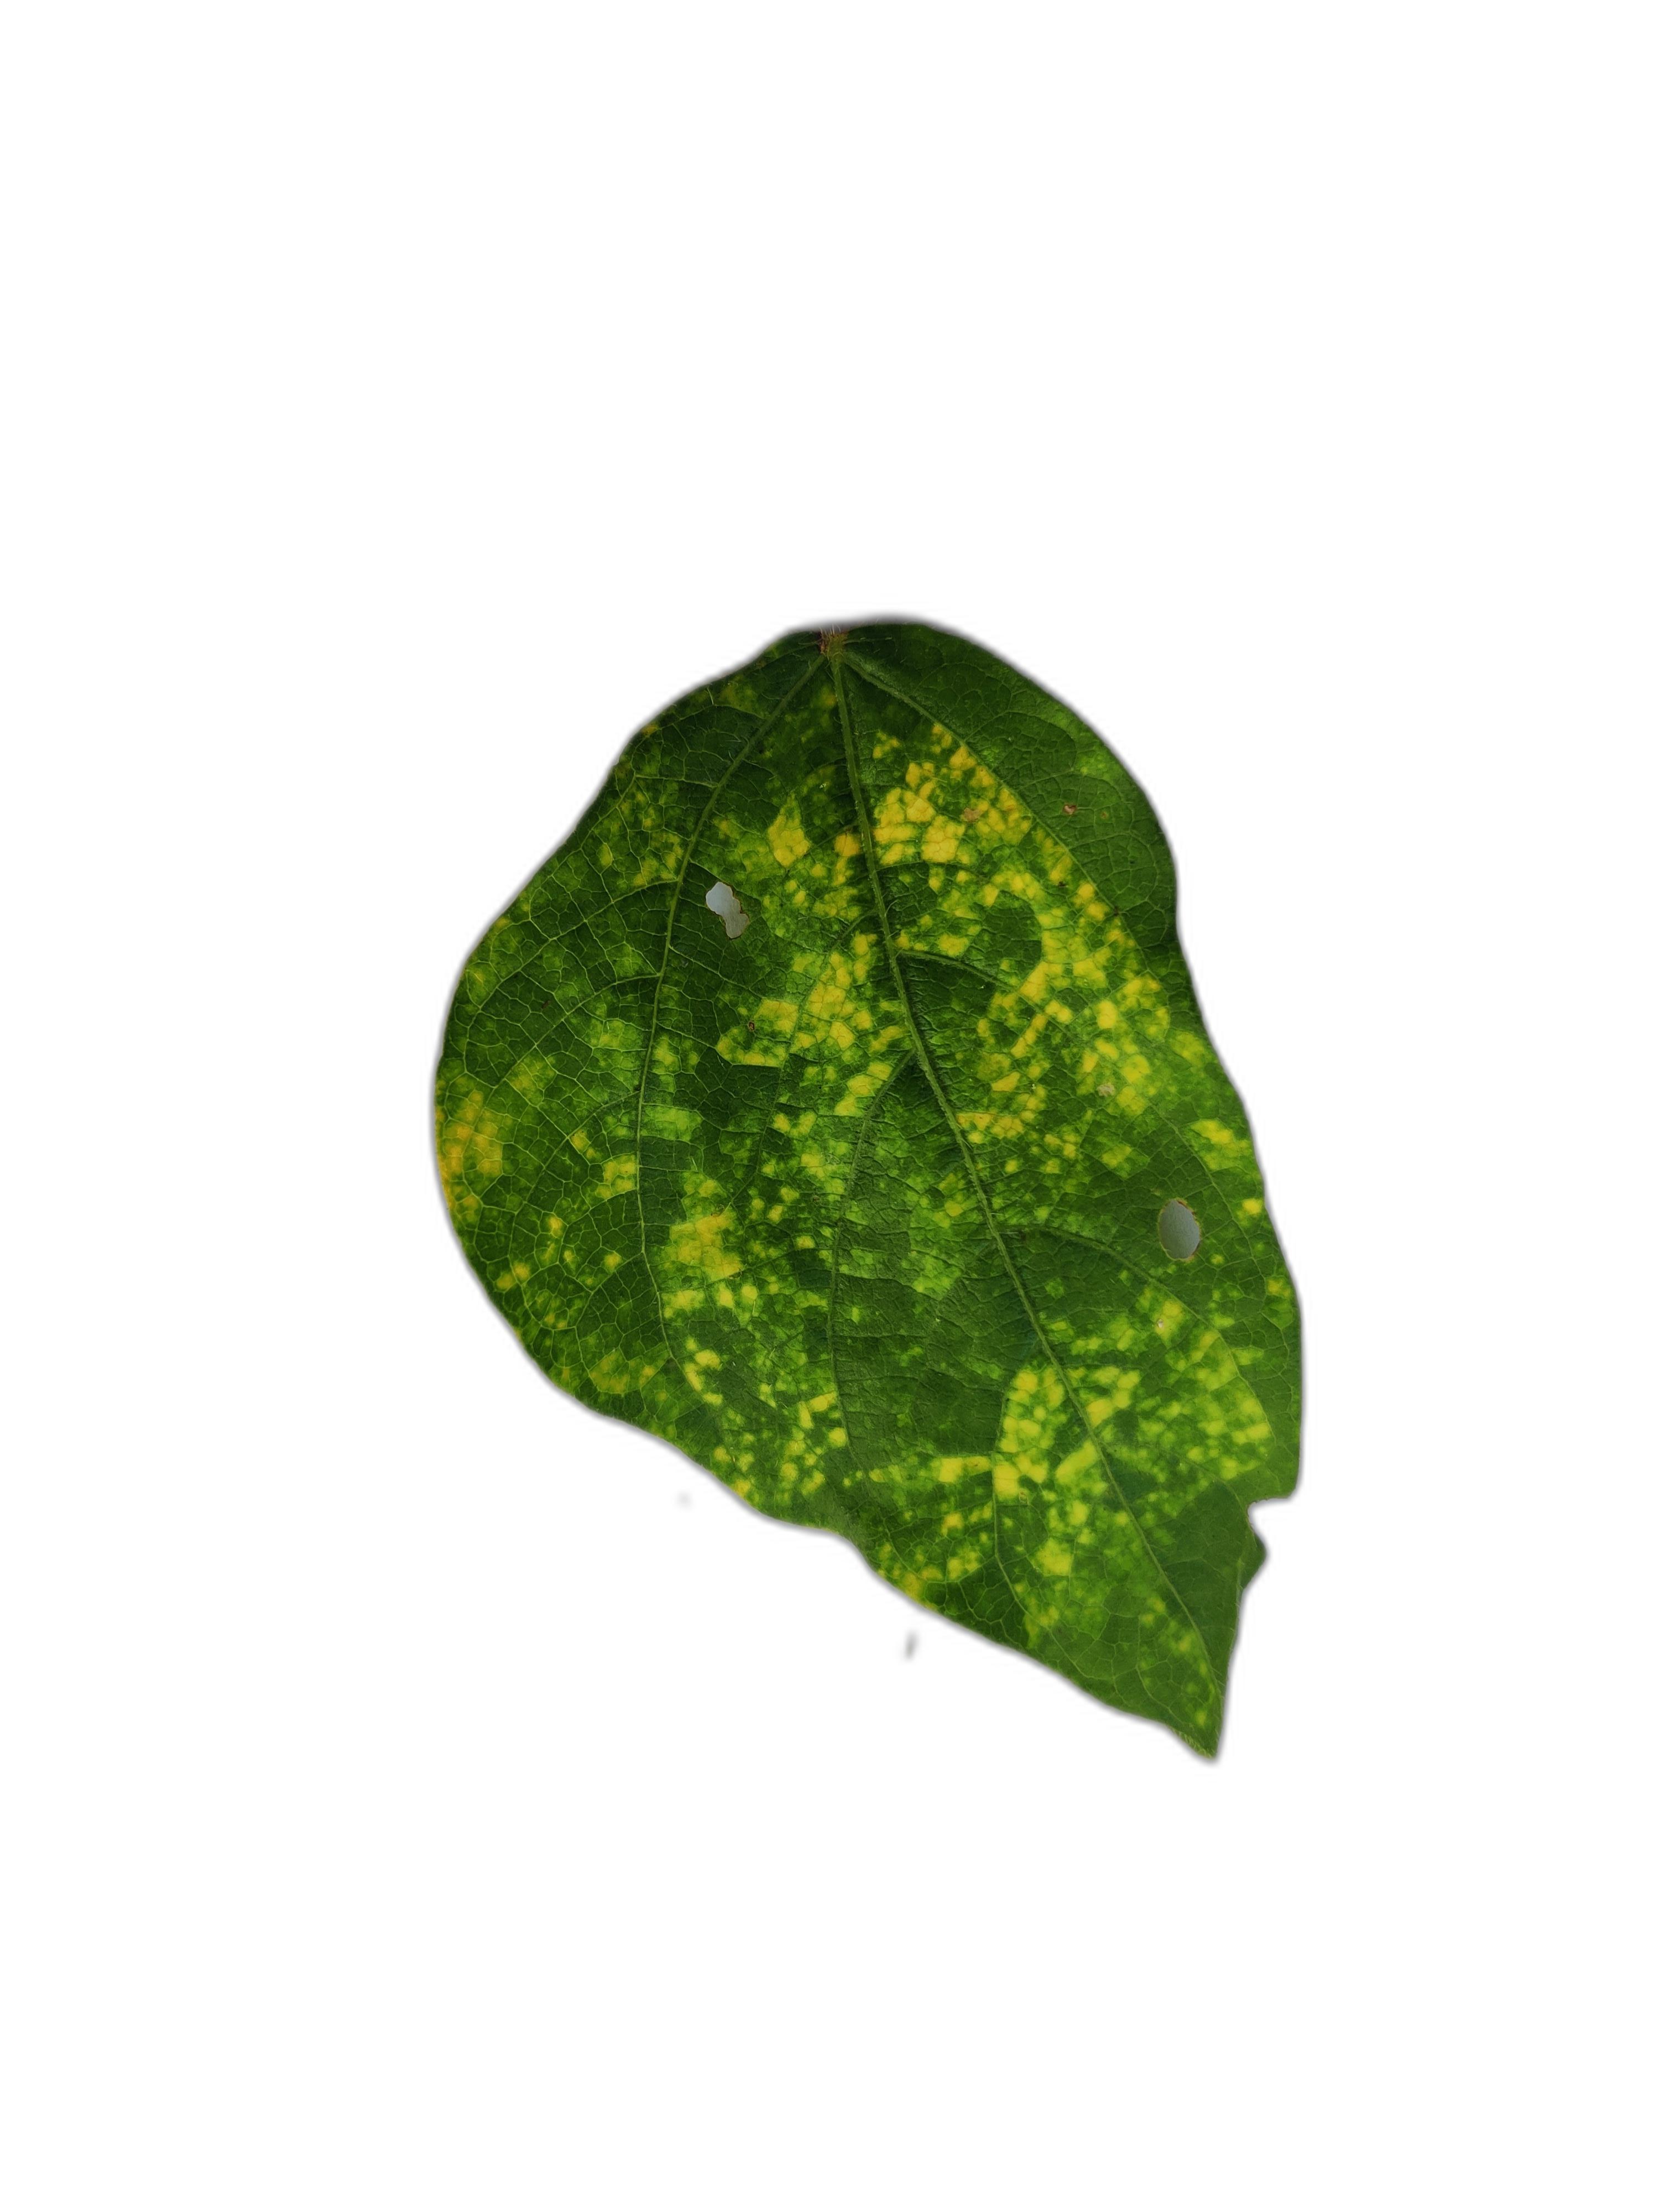
Label: Yellow Mosaic